University of the Air (TV series)

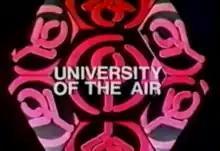

University of the Air was a daily distance education television program seen early mornings on the CTV Television Network in Canada between October 11, 1965 and 1983; prior to the establishment of 24-hour broadcasting, in most regions it was the first program aired each day, usually at 5:30 or 6 a.m., though it would also turn up at other times. Each episode consisted of a lecture given by a university instructor. Individual episodes of this series were produced locally by CTV affiliates nationwide, for national broadcast on the CTV network under national co-ordinator Nancy Fraser.